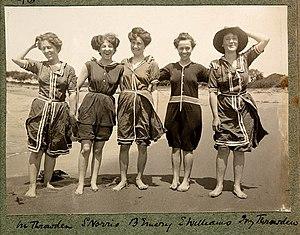
Collaroy est une banlieue du nord de Sydney, en Nouvelle-Galles du Sud, en Australie. Collaroy est située à 22 km du centre d'affaires de Sydney, dans la Zone d'administration locale du Conseil de Warringah. Elle fait partie de la région des Northern Beaches.